Trolleybuses in Coimbra

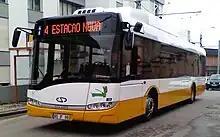
The system's solitary Solaris Trollino, in 2009

The initial two-member Saurer fleet was augmented in 1949, with the acquisition of six new buses from Sunbeam Commercial Vehicles. The vehicles supplied were based on Sunbeam's MF2B model, with two axles and a wheelbase of . They were fitted with single-deck bodywork by Park Royal Vehicles, with 40 seats and room for 35 standing passengers. In order to enable them to be operated by just the driver, they included an overhang of beyond the front axle, allowing the entrance door to be mounted just behind the windscreen, so that payment could be made to the driver when entering the vehicle. To cope with the steep gradients of the Coimbra system, they were fitted with 600-volt motors, and each trolleybus carried two compressors, normally designed to work together, but each capable of maintaining the air supply for braking and door operation if one should fail. Three more Sunbeam Park Royals joined the fleet in 1956.